Alfredo Jocelyn-Holt

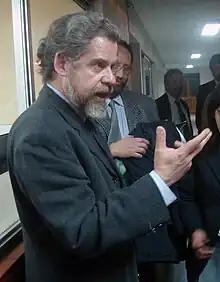
Jocelyn-Holt in 2007

Alfredo Jocelyn-Holt Letelier is a Chilean writer and historian who gained notoriety by his study of the Chilean elite aristocracy and plutocracy and his criticism of traditional state-centered historiography. Jocelyn-Holt has also written several controversial columns, among them one in "The Clinic" in 2005 where he harshly criticized then presidential candidate Michelle Bachelet.